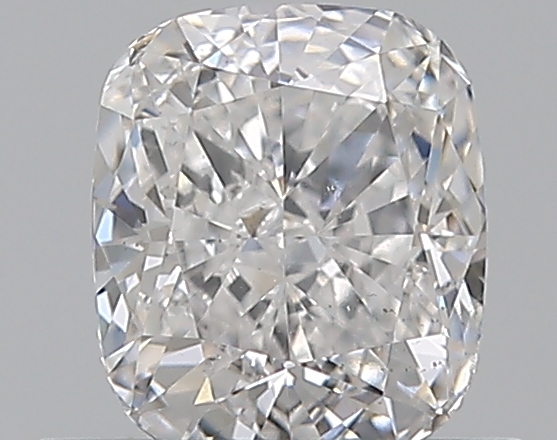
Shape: cushion
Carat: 0.7
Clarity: VS2
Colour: E
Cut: EX
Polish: EX
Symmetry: VG
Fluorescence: N
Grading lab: GIA
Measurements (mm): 5.45 x 4.73 x 3.14